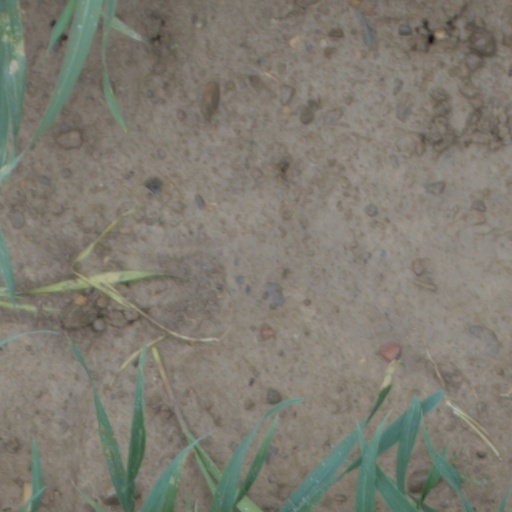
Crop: wheat